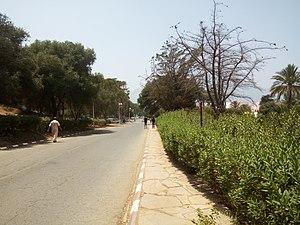
Complexe Touristique de Matarès Tipaza
Le littoral de l'Algérie compte des centaines de plages réparties sur les 14 wilayas côtières, qui relèvent du Ministère des Ressources en Eau.